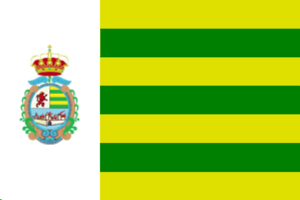
Villaseca de la Sagra est une commune d'Espagne de la province de Tolède dans la communauté autonome de Castille-La Manche.